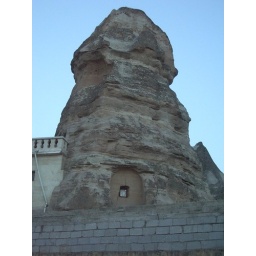
This is what our little cave house in Goreme looked like from the outside. The window is our bedroom window.